Enochian Theory

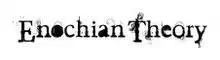
Official Enochian Theory logo

Enochian Theory is an English rock/metal/progressive rock band, formed in 2004 in Portsmouth, Hampshire, England. The original lineup of the band consisted of drummer Sam Street, bass guitarist Shaun Rayment, guitarist Scott Ware, and singer/guitarist/keyboard player Ben Harris Hayes.